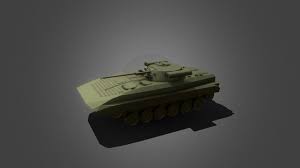
Label: BMP-2